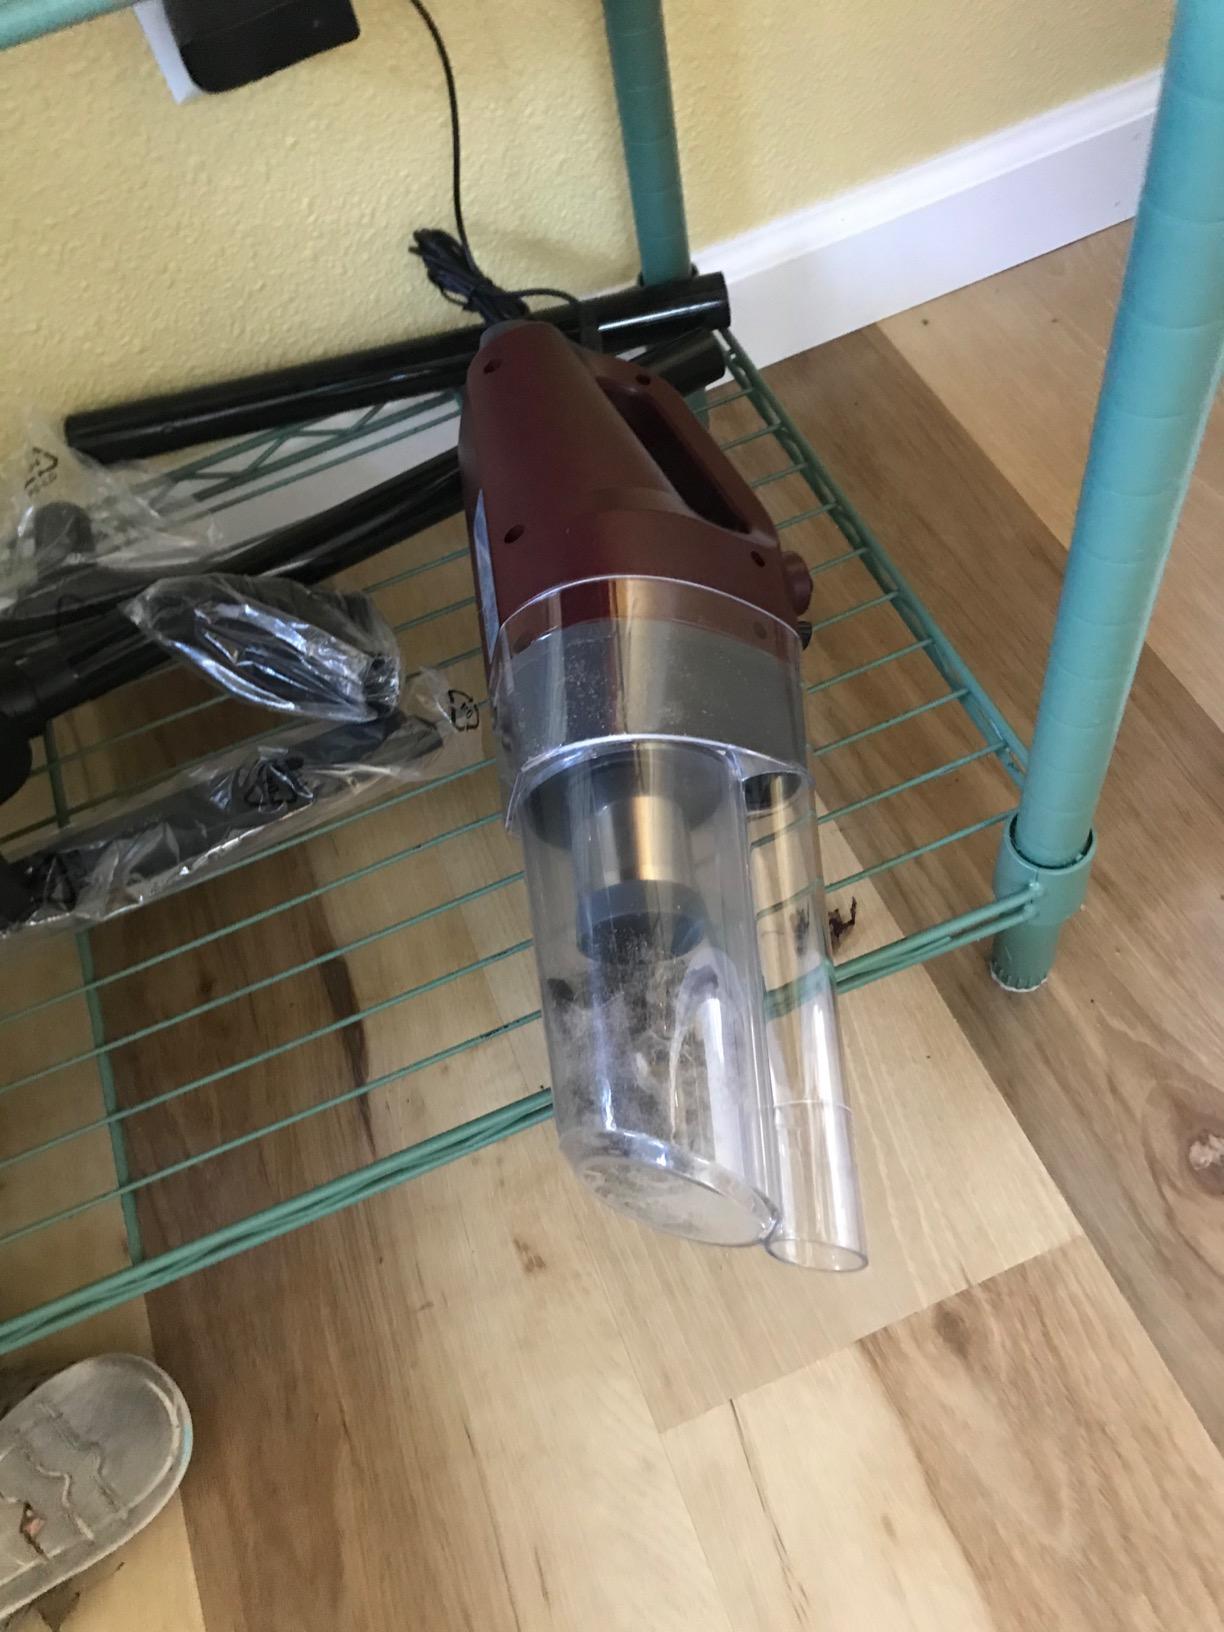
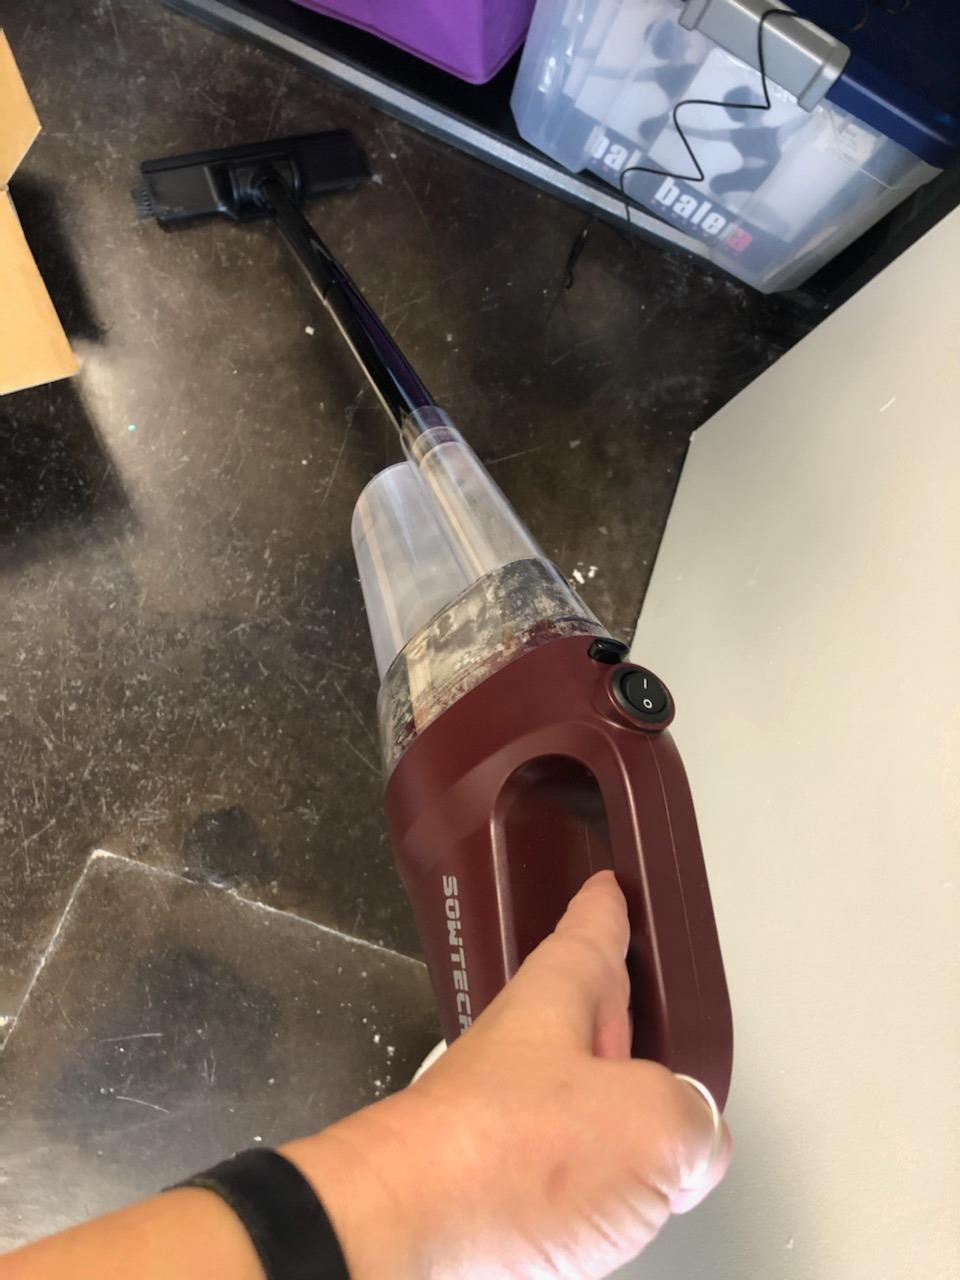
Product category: items_vacuum
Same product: yes